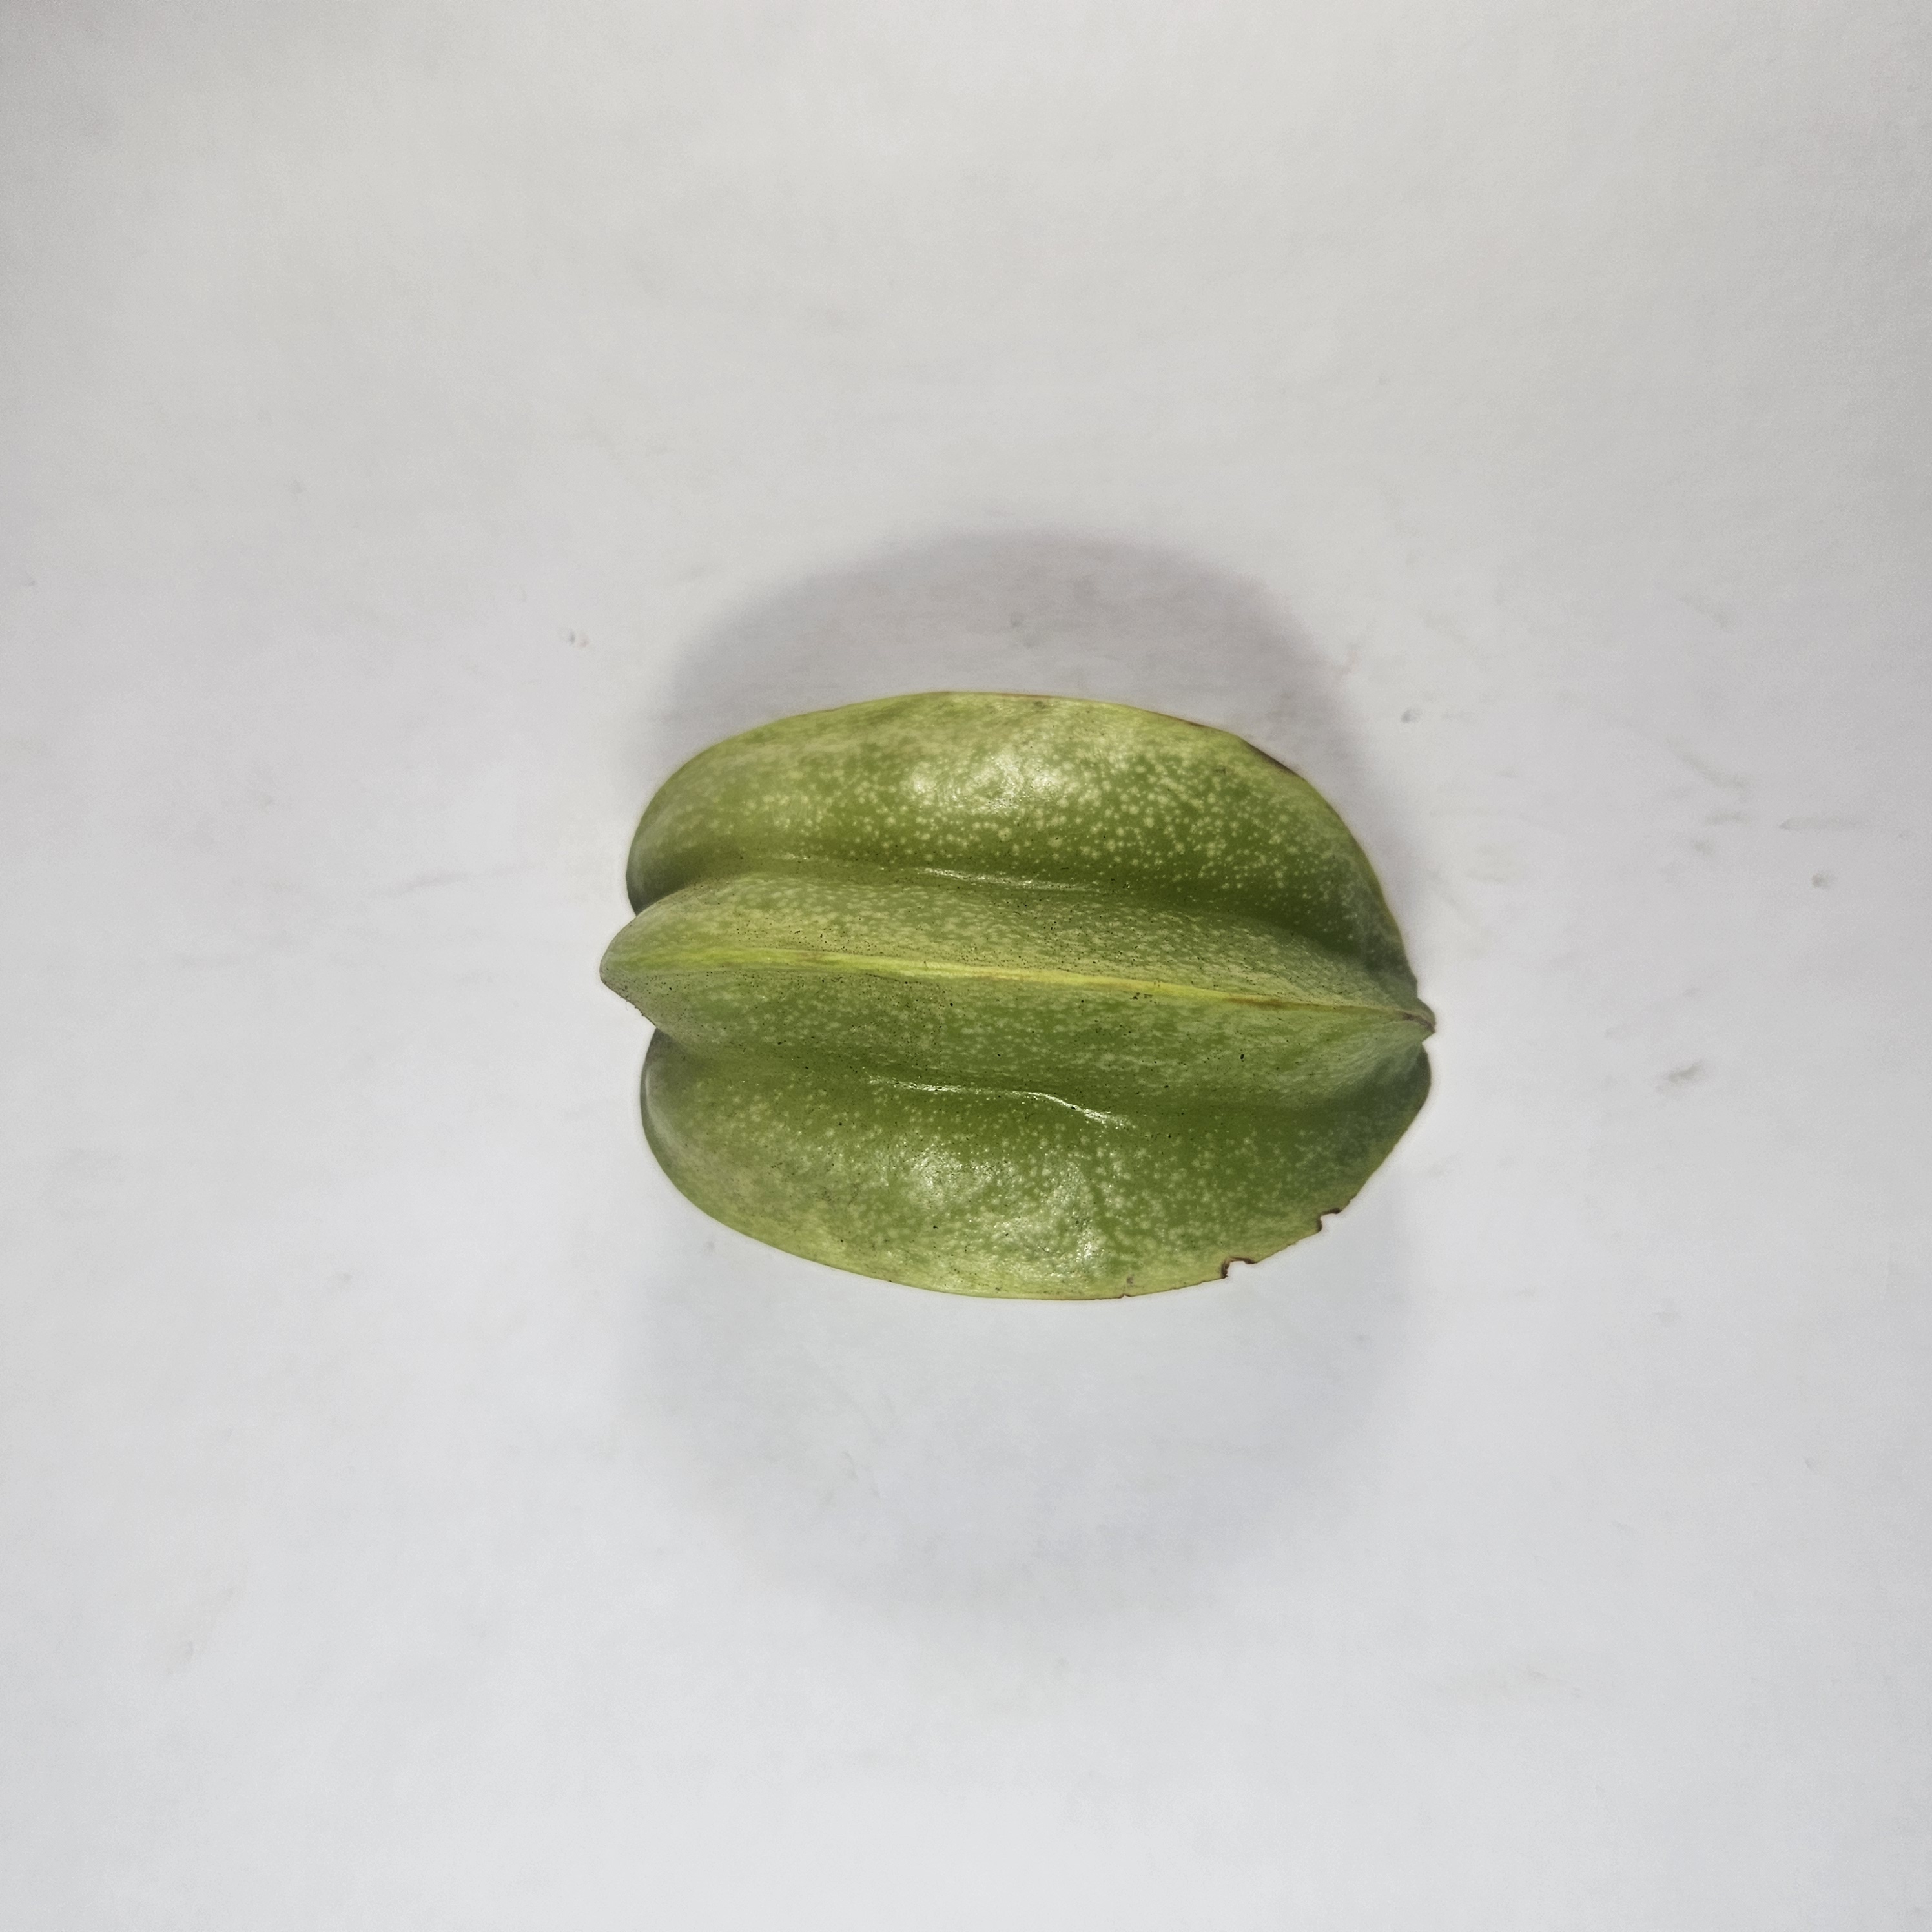
Label: Healthy Fruits